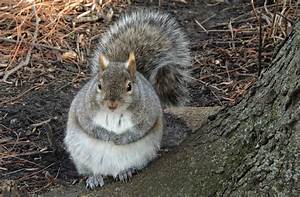
Label: squirrel